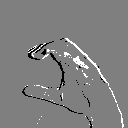
ASL letter: c